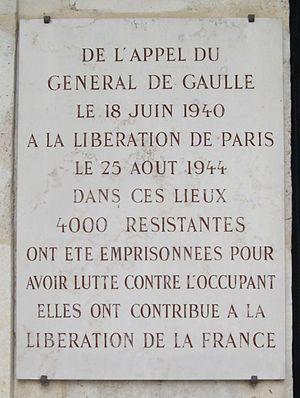
Plaque commémorative à l'entrée du square de la Roquette, sur l'une des guérites d'accès de l'ancienne prison de la Roquette, 168 rue de la Roquette, Paris 11e.«
Les prisons de la Roquette sont d'anciens établissements pénitentiaires situés à Paris, dans le 11ᵉ arrondissement, de part et d’autre de la rue de la Roquette. Ouvertes en 1830, elles sont définitivement fermées en 1974. Aujourd'hui, à l'emplacement de la petite Roquette, se situe le square de la Roquette, le plus grand du 11ᵉ arrondissement.